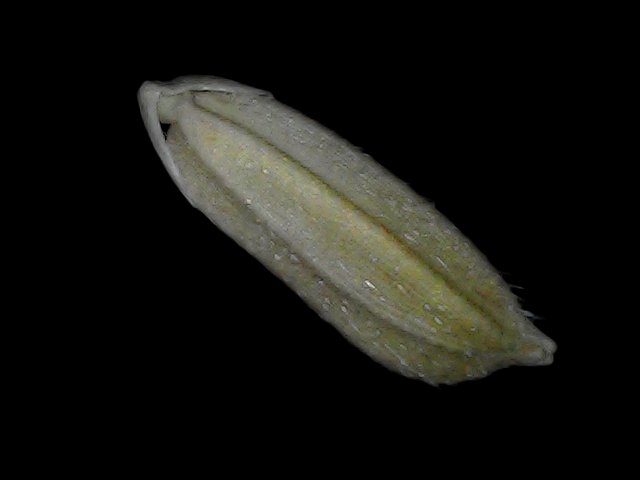
Rice variety: Bd93